Giovanni Cuniolo

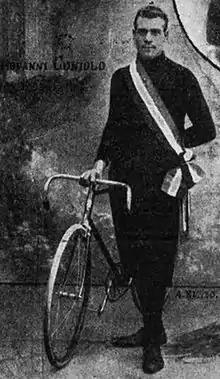
Cuniolo posing beside a bike

Giovanni Cuniolo (25 June 1884 – 25 December 1955) was an Italian professional road racing cyclist who was born in Tortona, Italy. He won the second ever stage in Giro d'Italia history in 1909.